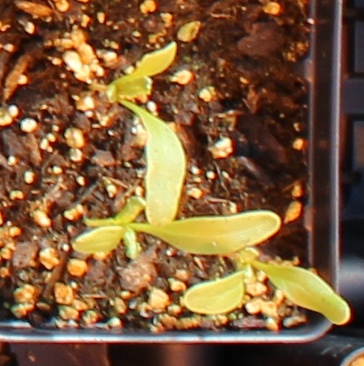
Label: Sugar beet